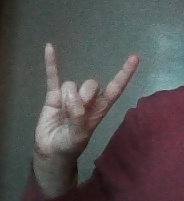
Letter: la